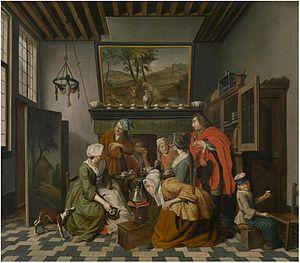
La représentation de l'Angleterre georgienne est omniprésente dans les romans de Jane Austen. Tout entière située pendant le règne de George III, son œuvre, qui décrit la vie quotidienne, les joies, les peines et les amours de la petite noblesse campagnarde, constitue une source d'une grande richesse pour mieux comprendre la société de l'époque.